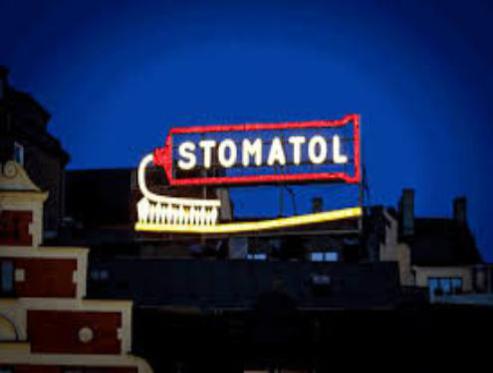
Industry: Necessities